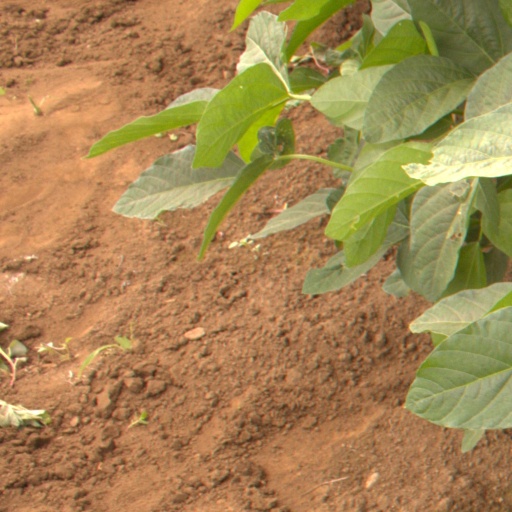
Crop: soybean